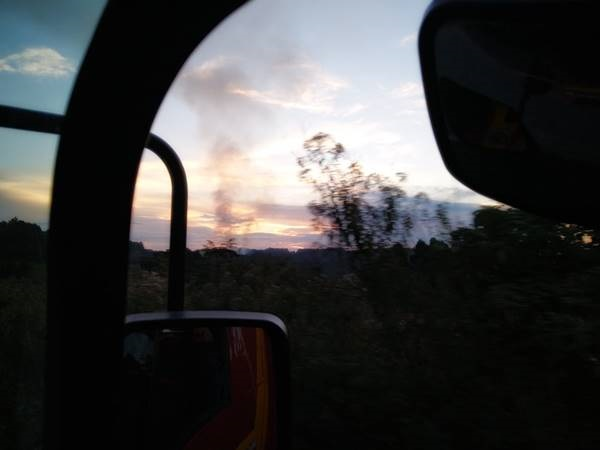
Fire: no
Smoke: yes